Tanker (ship)

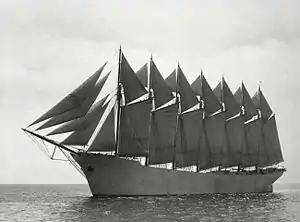
The "Thomas W. Lawson" (1902), converted in 1906 into the world's first sailing tanker.

Tankers primarily date from the later years of the 19th century. Before this, technology had simply not supported the idea of carrying bulk liquids. The market was also not geared towards transporting or selling cargo in bulk, therefore most ships carried a wide range of different products in different holds and traded outside fixed routes. Liquids were usually loaded in casks—hence the term "tonnage", which refers to the volume of the holds in terms of how many tuns or casks of wine could be carried. Even potable water, vital for the survival of the crew, was stowed in casks. Carrying bulk liquids in earlier ships posed several problems: